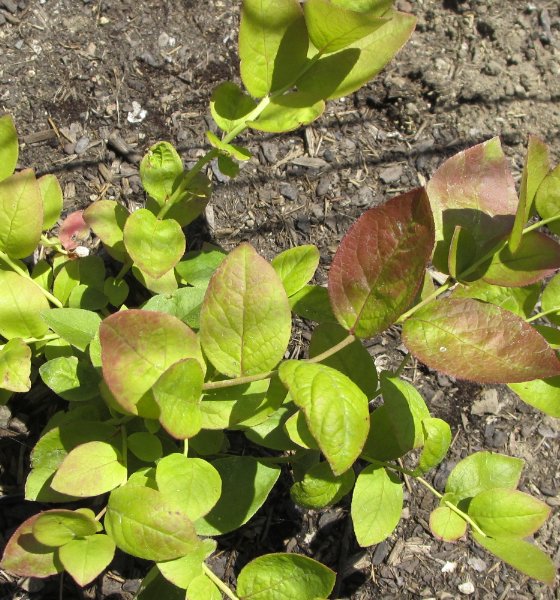
Labels: Blueberry leaf, Blueberry leaf, Blueberry leaf, Blueberry leaf, Blueberry leaf, Blueberry leaf, Blueberry leaf, Blueberry leaf, Blueberry leaf, Blueberry leaf, Blueberry leaf, Blueberry leaf